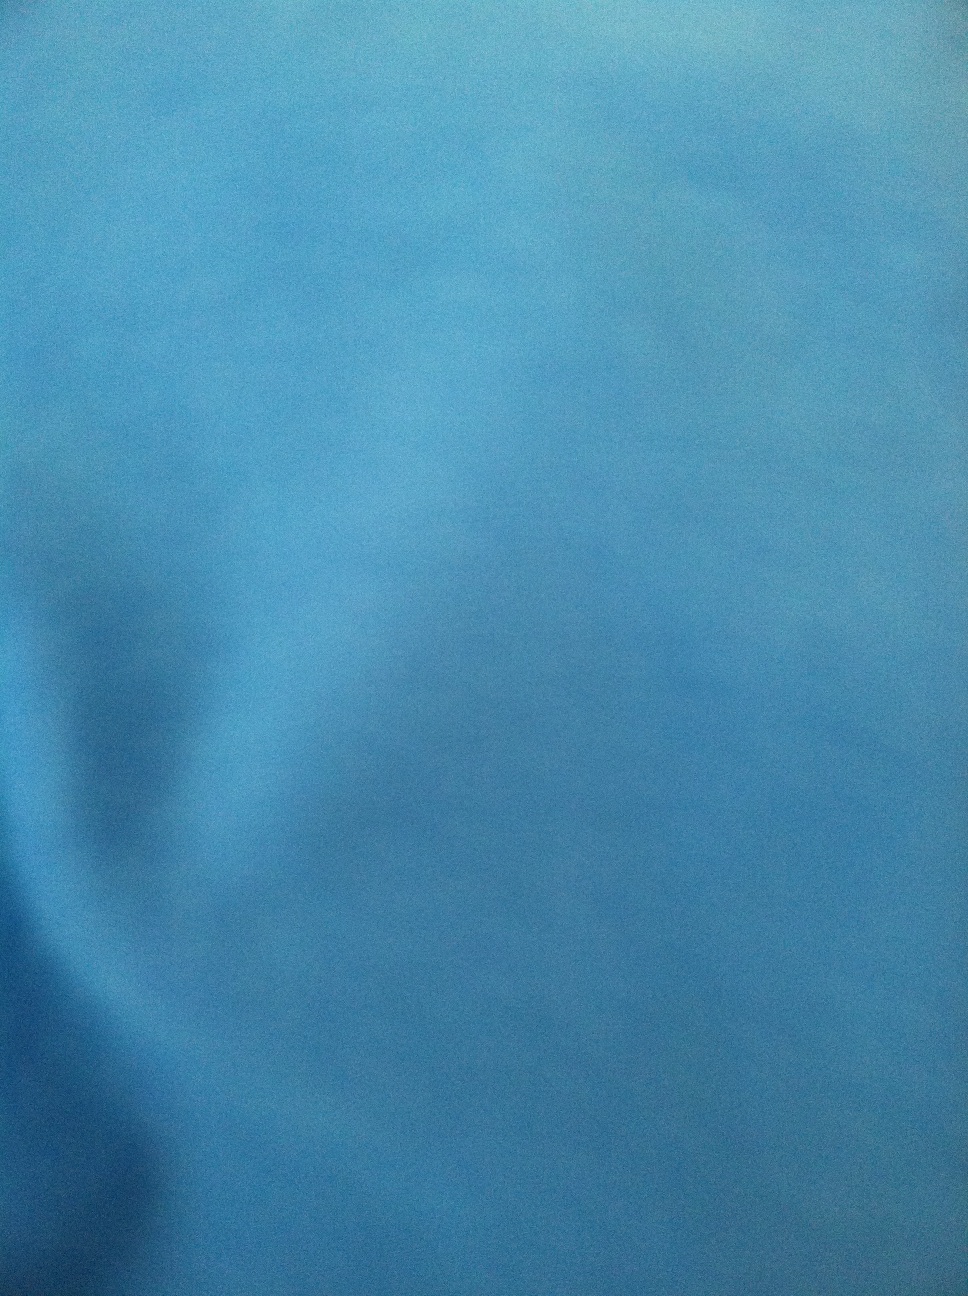Question: Please tell me what color this dress is, thank you
Answer: blue